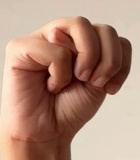
ASL sign: M